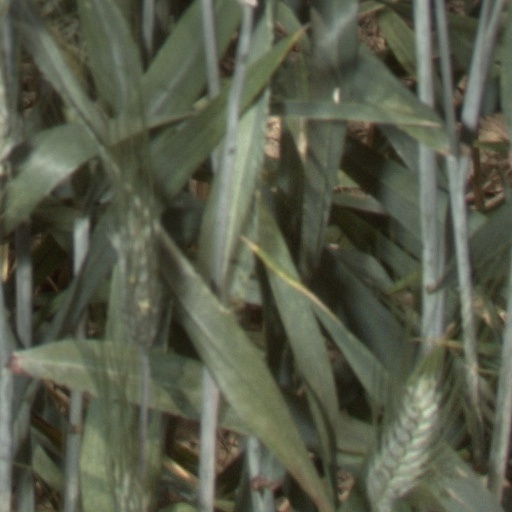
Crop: wheat